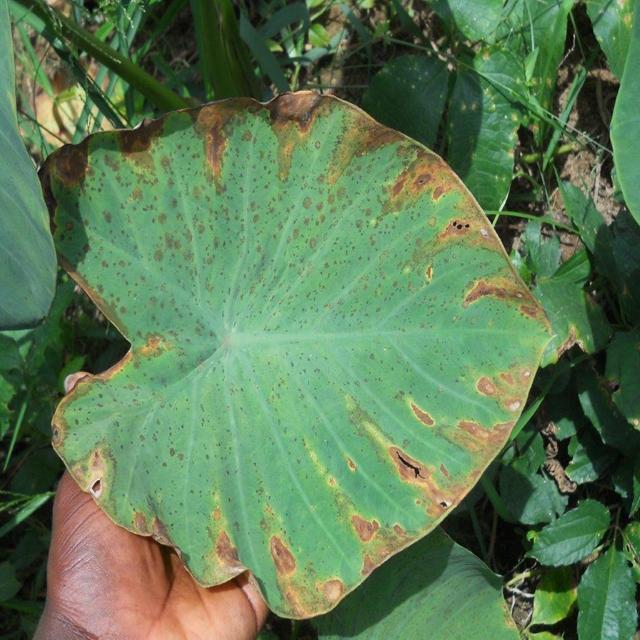
Label: Mid_Blight